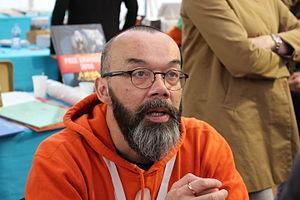
Tai Marc Le Thanh au Festival Le Livre à Metz, le 24 avril 2016.
Taï-Marc Le Thanh est un écrivain français de littérature jeunesse né le 5 juillet 1967 à Antony.